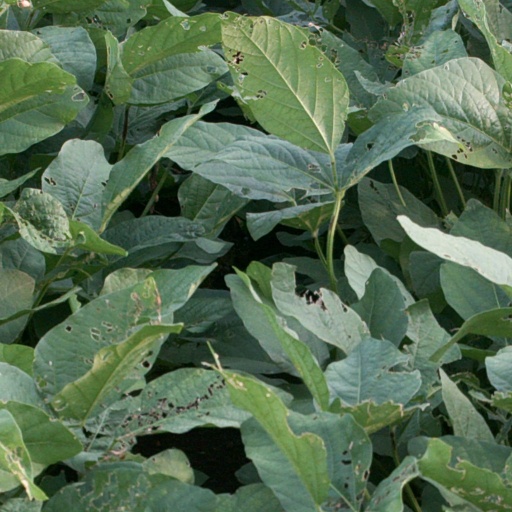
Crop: soybean